Werter Road Baptist Church

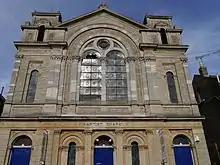
Werter Road Baptist Church

Werter Road Baptist Church is a Baptist Grade II listed church building in Putney, in the London Borough of Wandsworth.